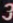
Number: 3